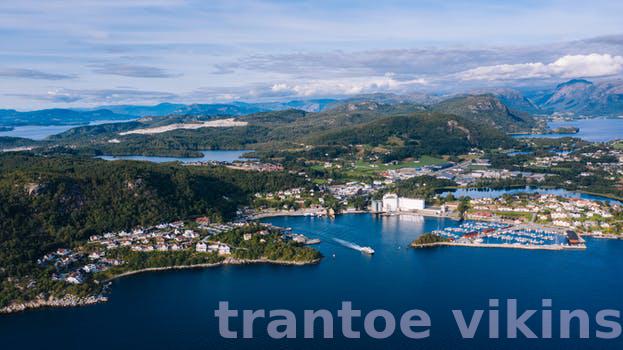
Label: Watermark